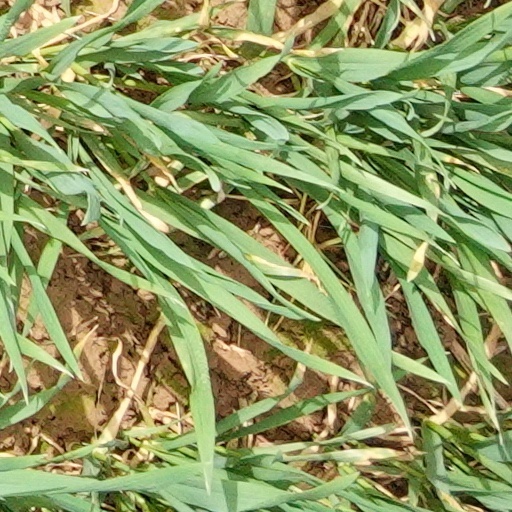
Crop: wheat